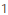
Number: 1